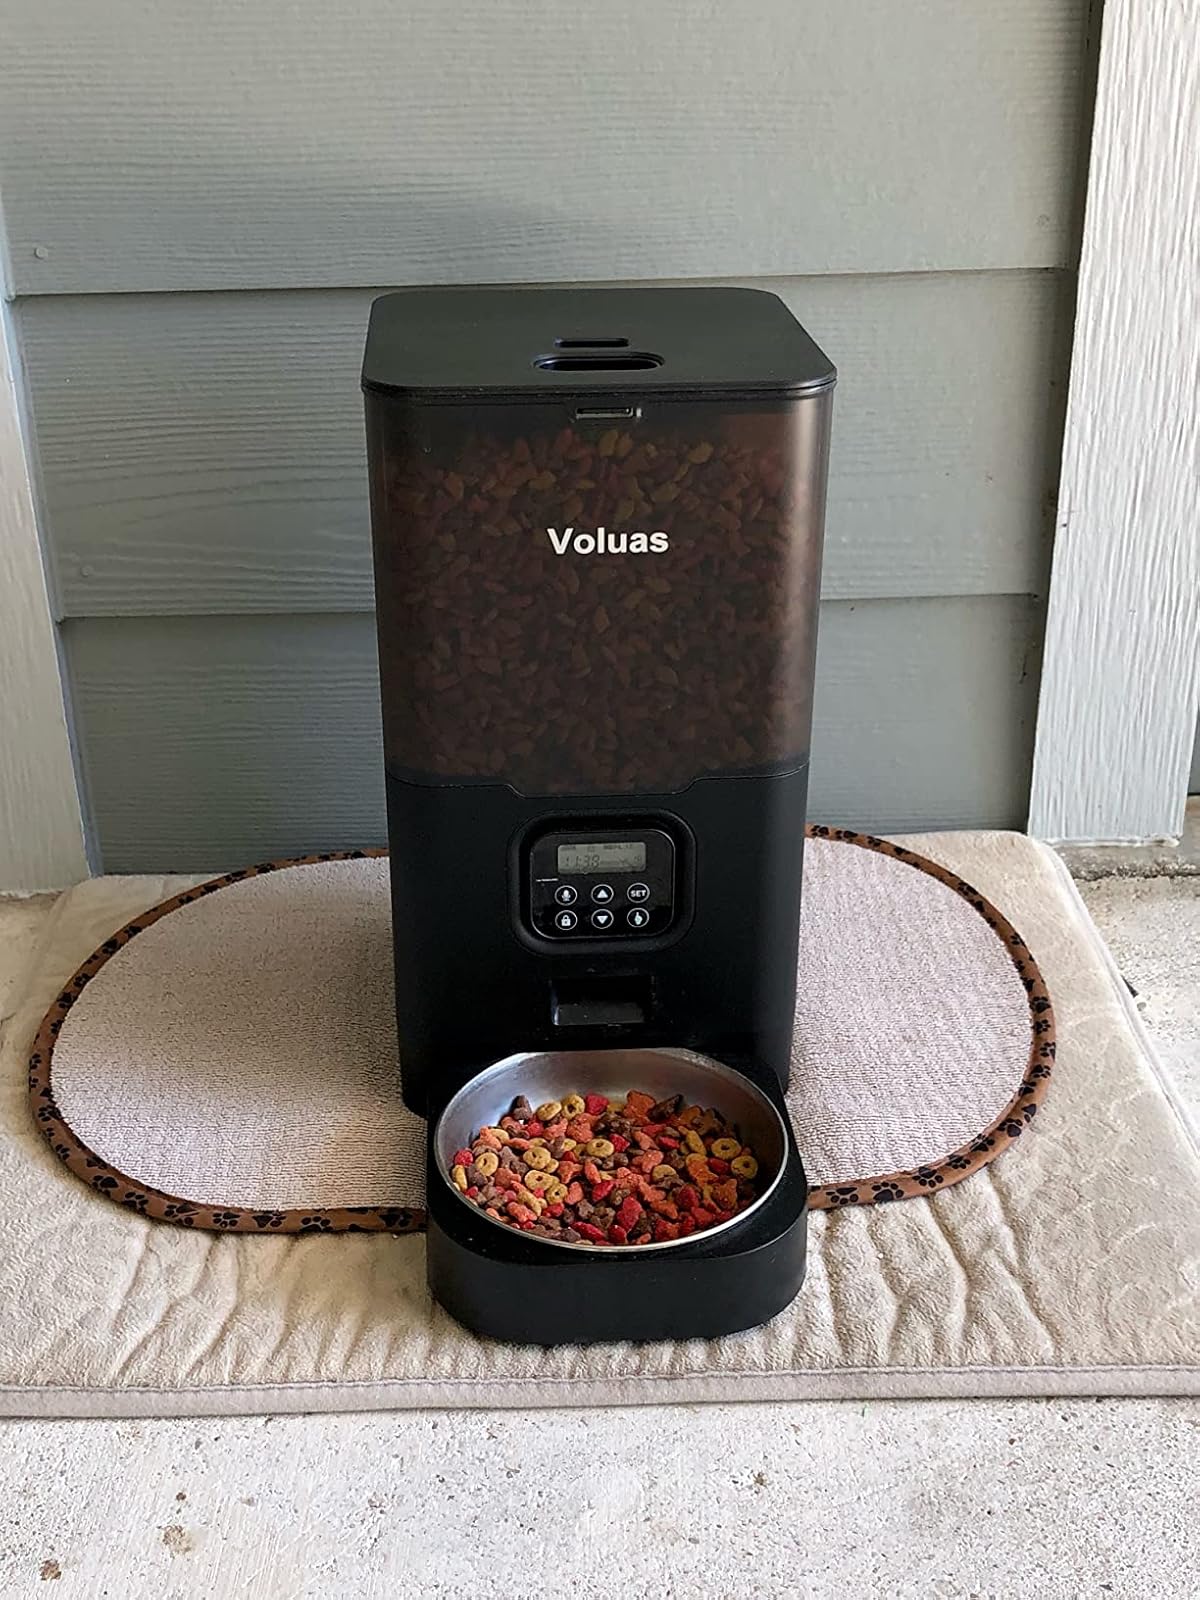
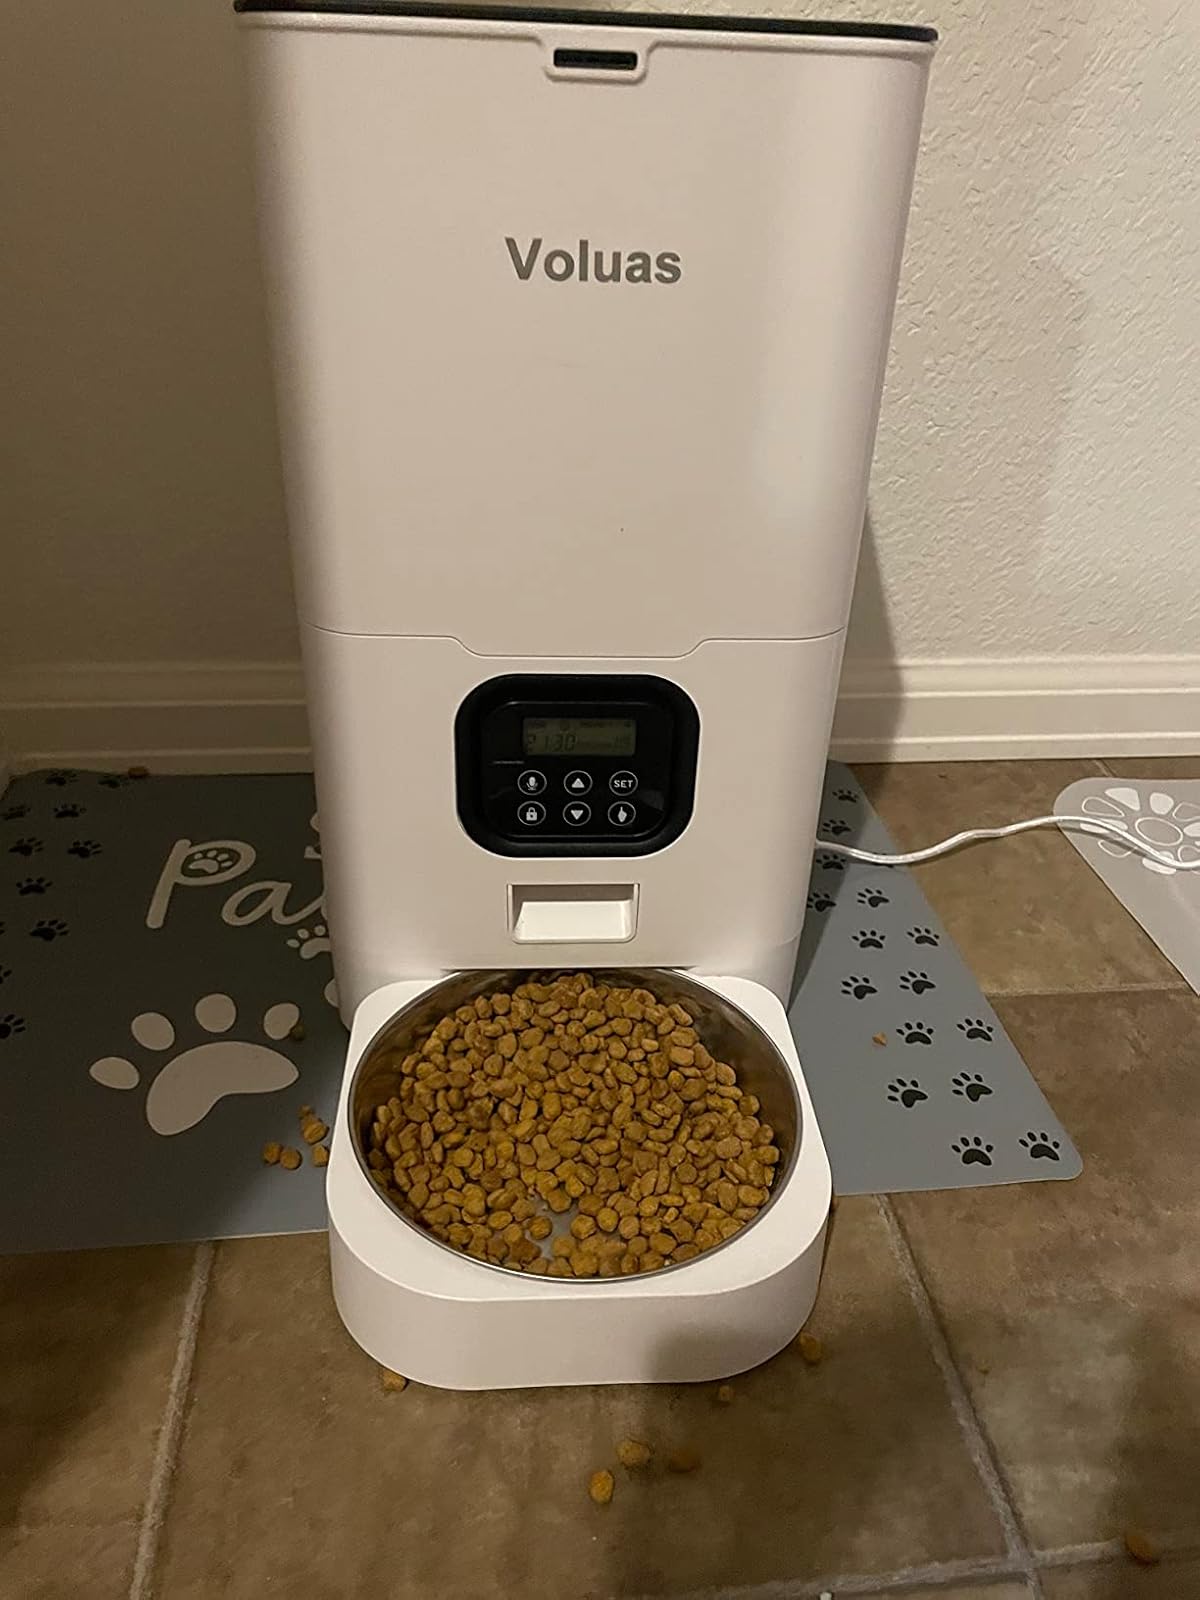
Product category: items_feeder
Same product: no